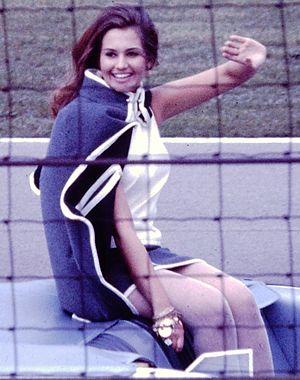
Sylvia Louise Hitchcock-Carson, née le 31 janvier 1946 à Haverhill dans l’État du Massachusetts et morte d'un cancer à 69 ans, le 16 août 2015, est une Américaine qui a été élue Miss Univers 1967 et Miss USA 1967.
Miss Alabama USA est un concours de beauté féminin, destiné aux jeunes femmes âgées de 17 à 26 ans vivant en Alabama, qualificatif pour l’élection de Miss USA.
Miss Univers est un concours international de beauté féminine réservé aux jeunes femmes âgées de 18 à 28 ans. Fondé en 1952 par la compagnie américaine de vêtement californien Pacific Mills, il est organisé par WME/IMG depuis 2015. Selon un rituel bien rodé, les jeunes femmes défilent d'abord en maillot de bain, puis en robe de soirée et se prêtent au jeu des questions-réponses avec les juges.